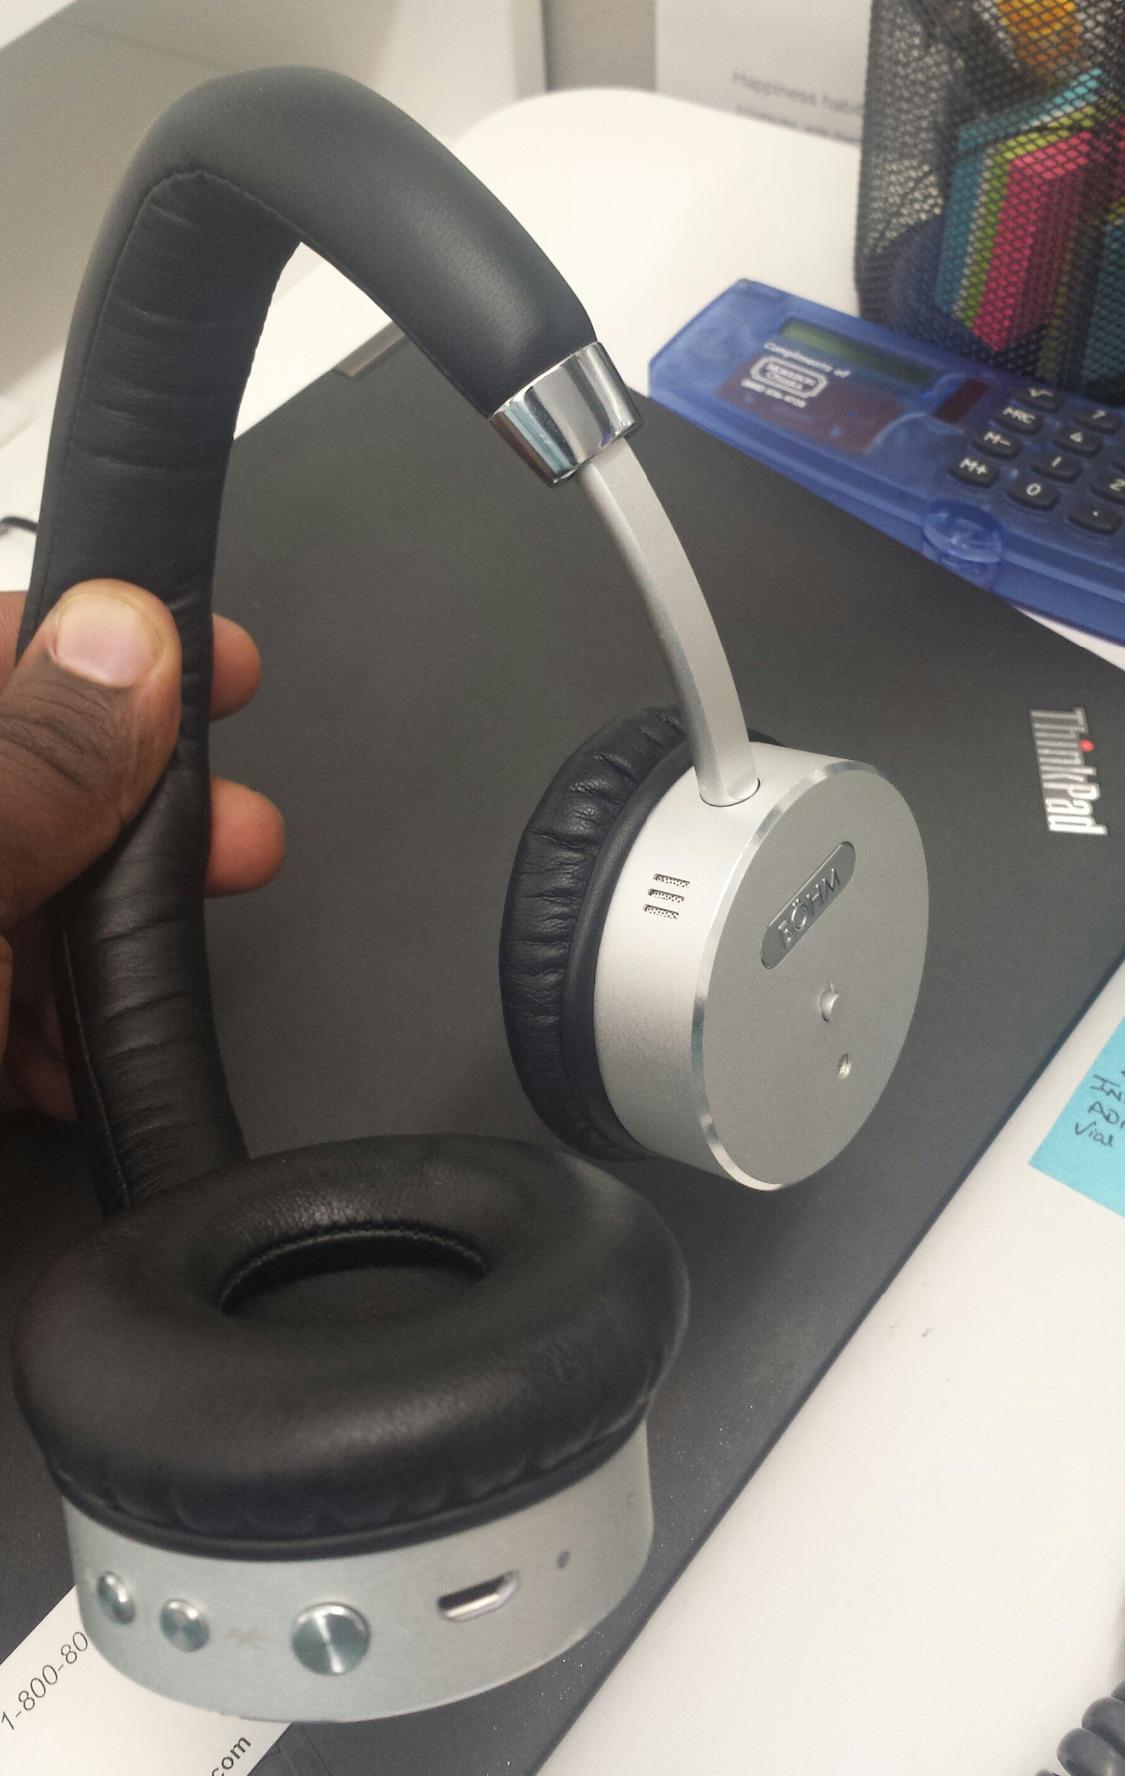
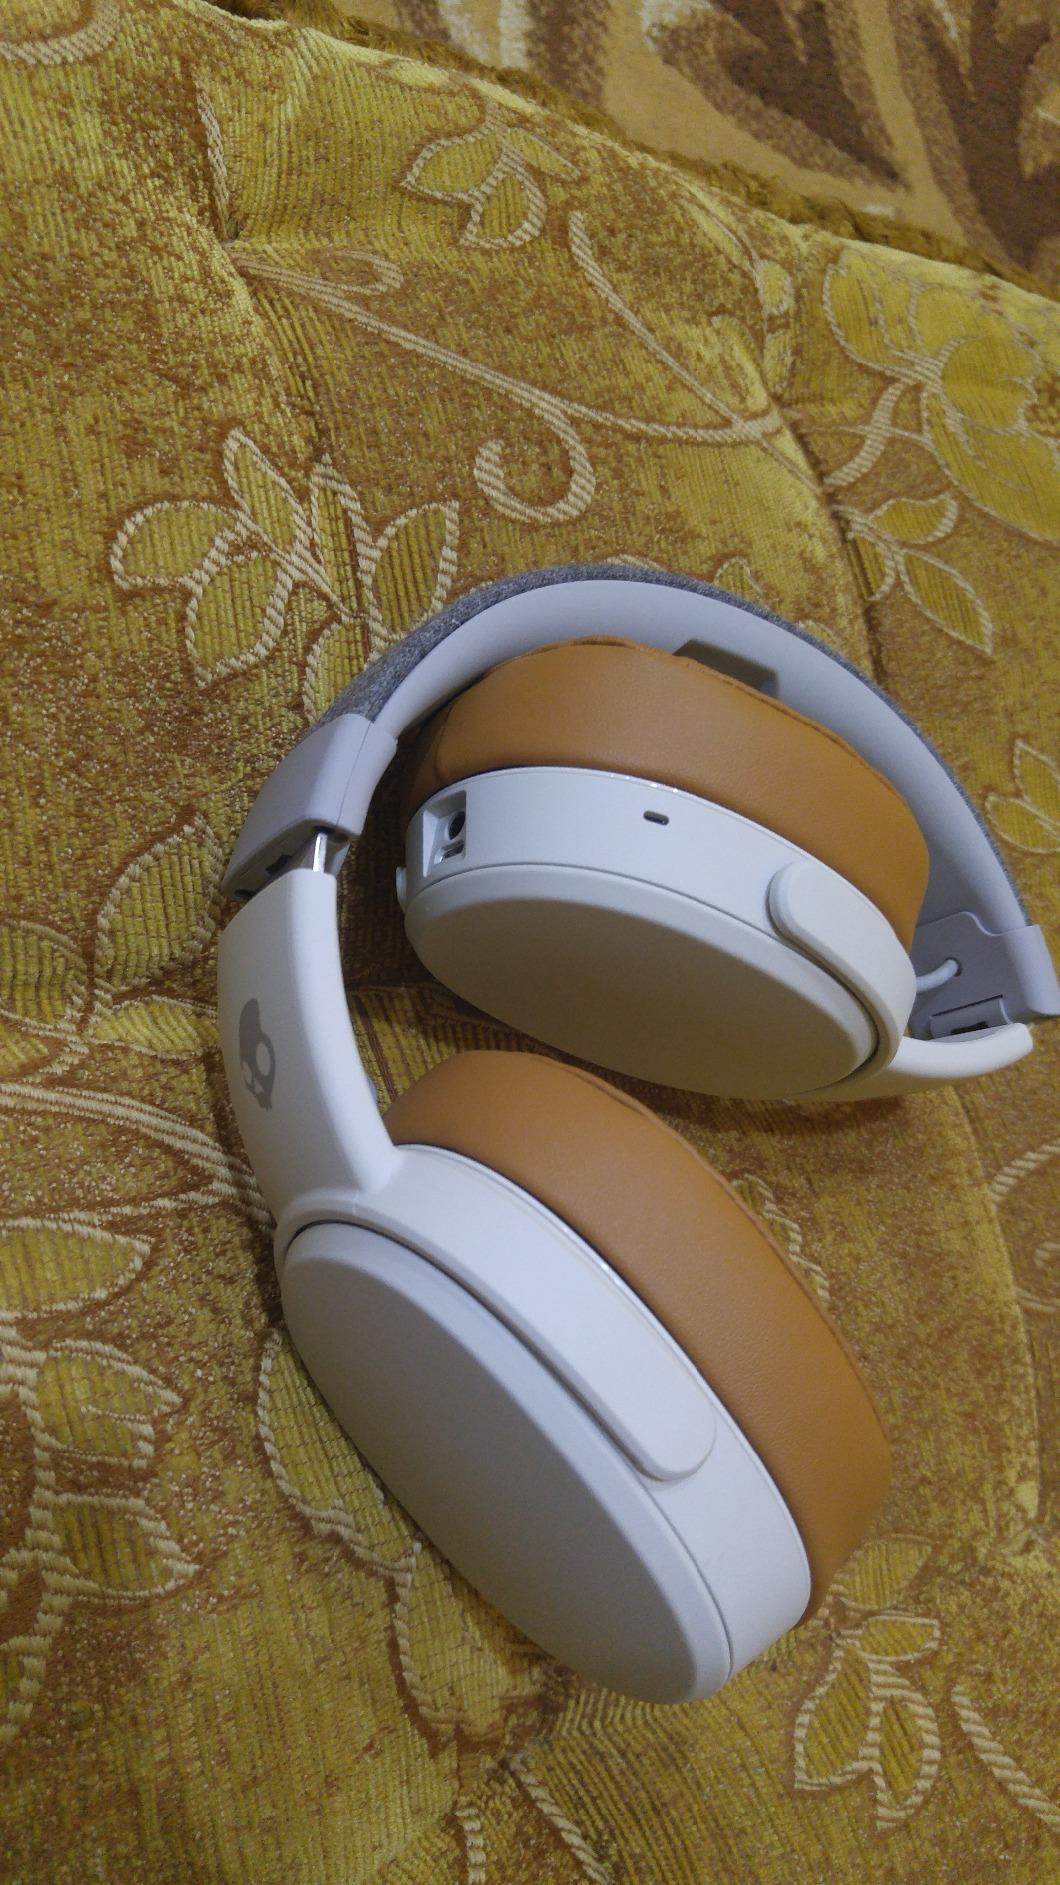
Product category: headphones
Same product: no